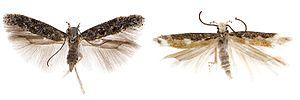
Neopalpa est un genre de lépidoptères au sein de la famille des Gelechiidae. Les espèces du genre sont présentes en divers endroits de Californie, d'Arizona et du Nord du Mexique.